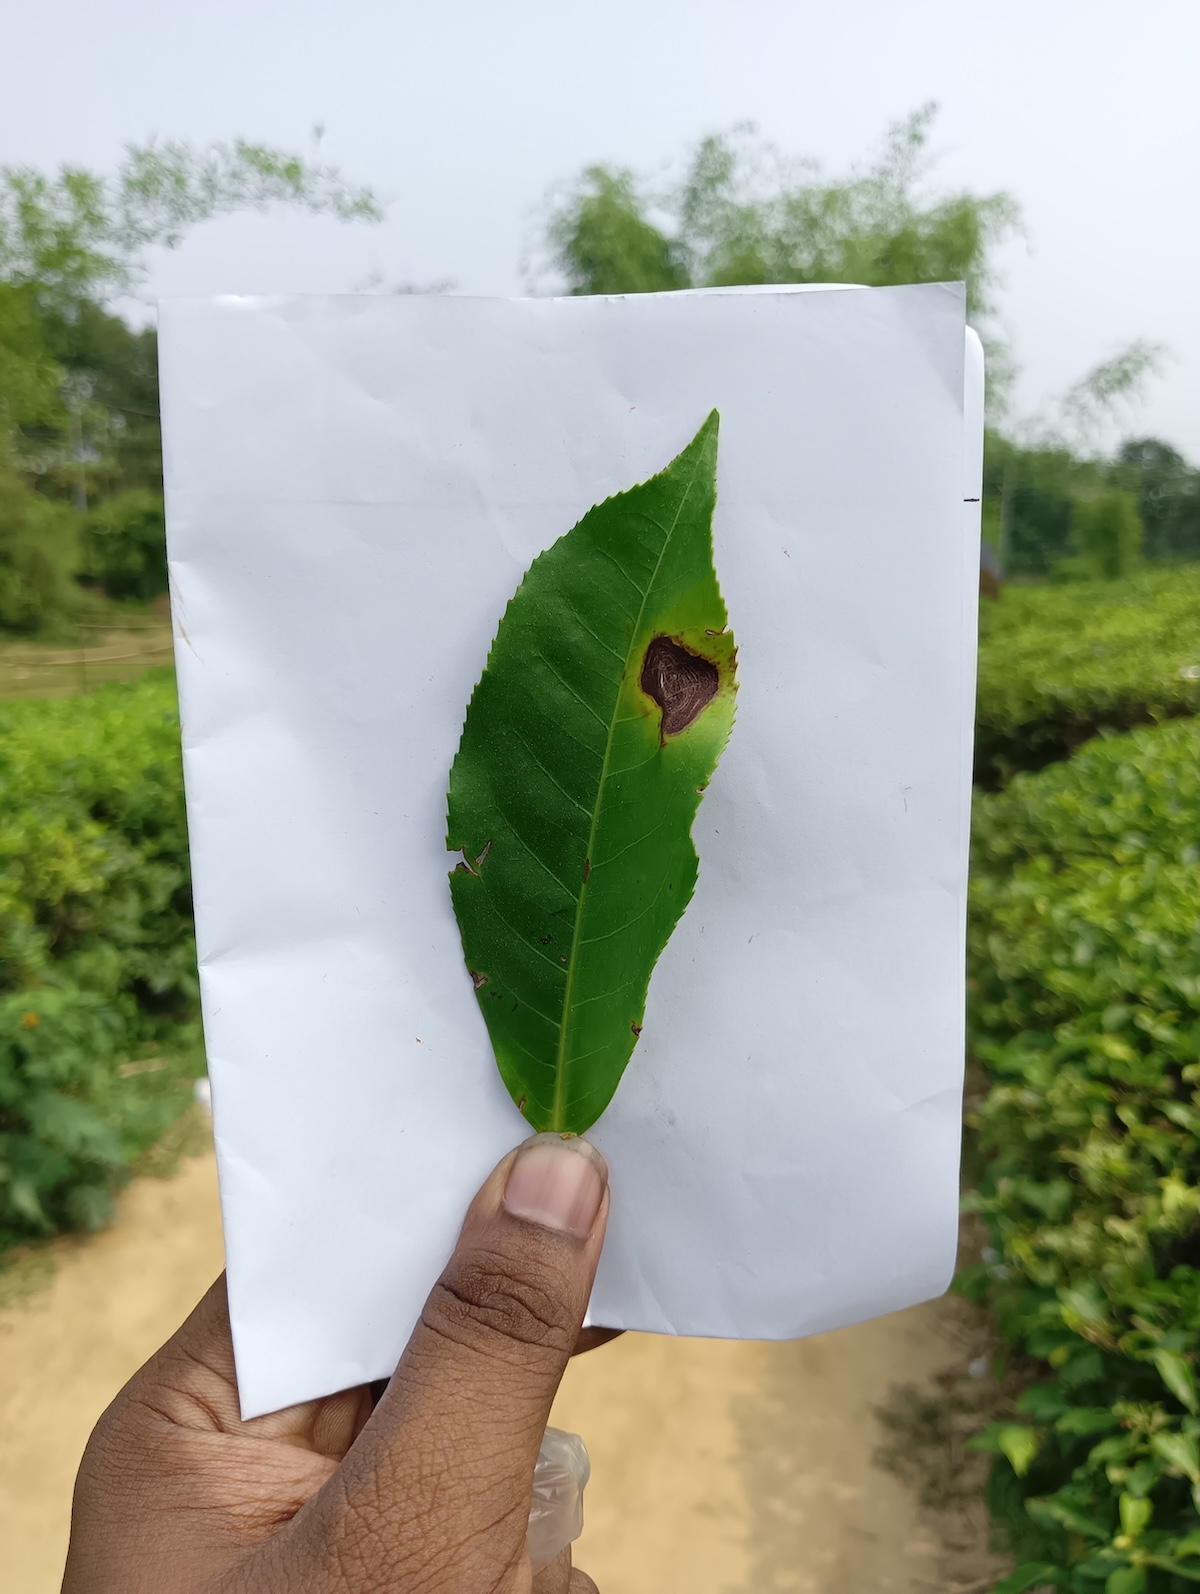
Label: Gray Blight